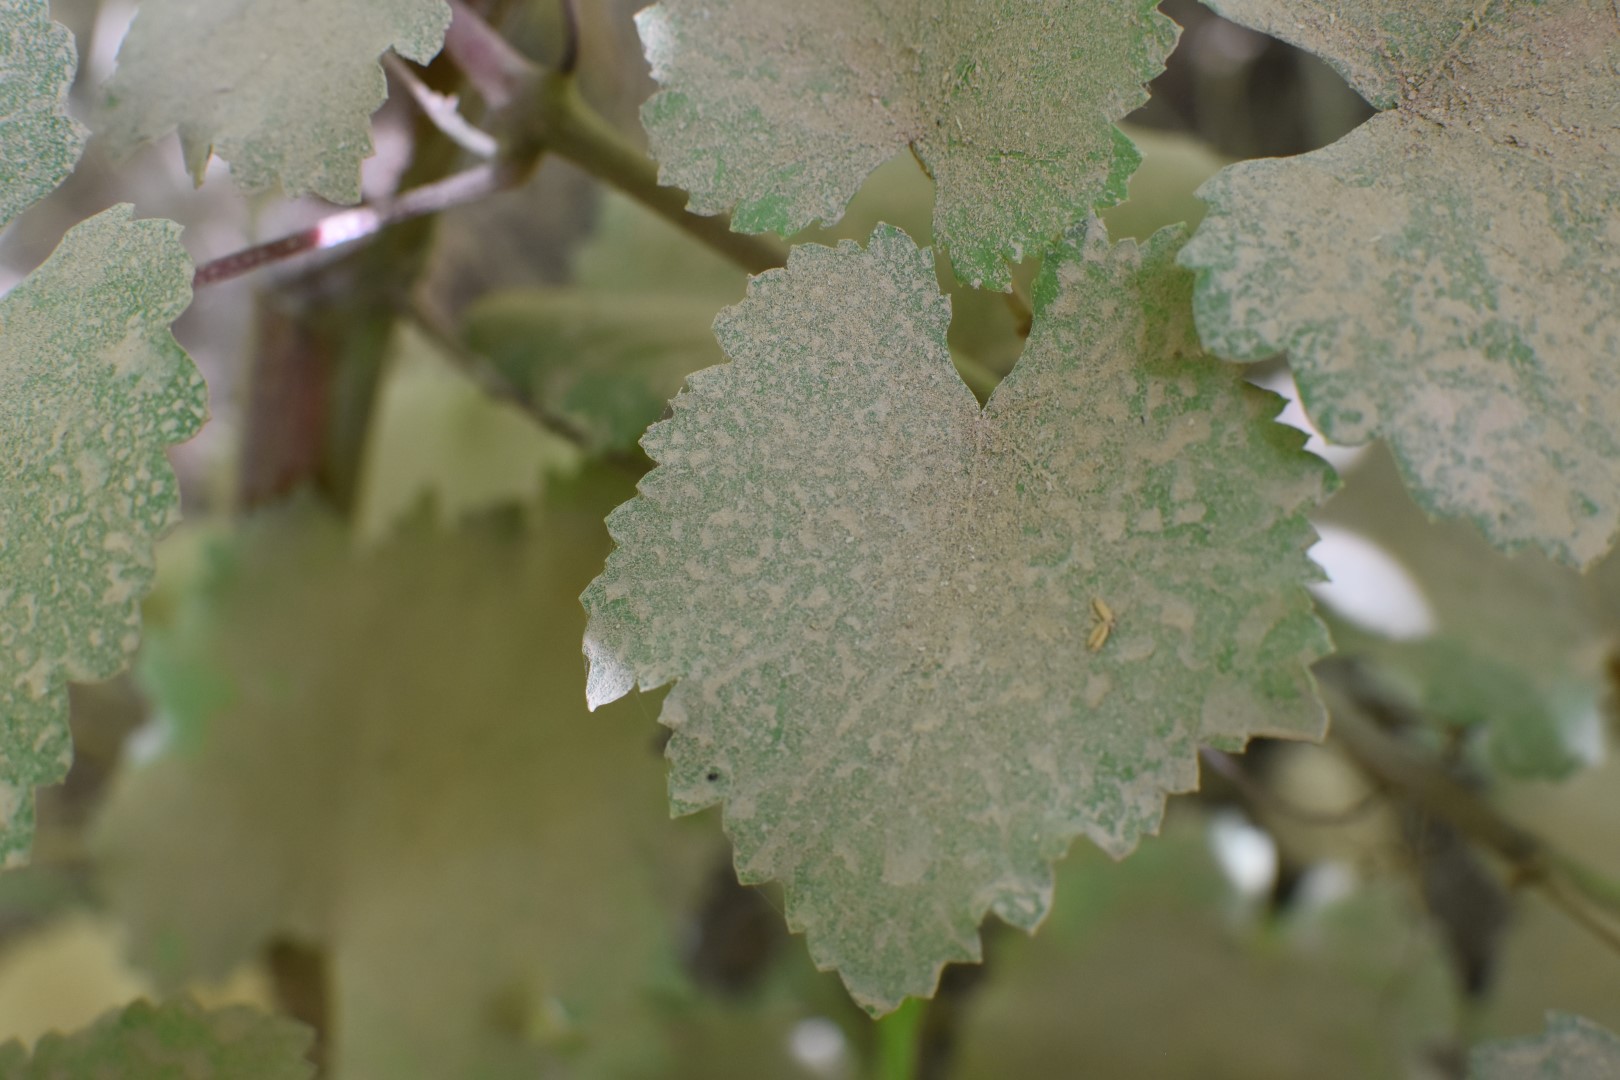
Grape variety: Riasi